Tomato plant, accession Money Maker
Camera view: tilt-top (135 deg); turntable rotation: 30 degrees
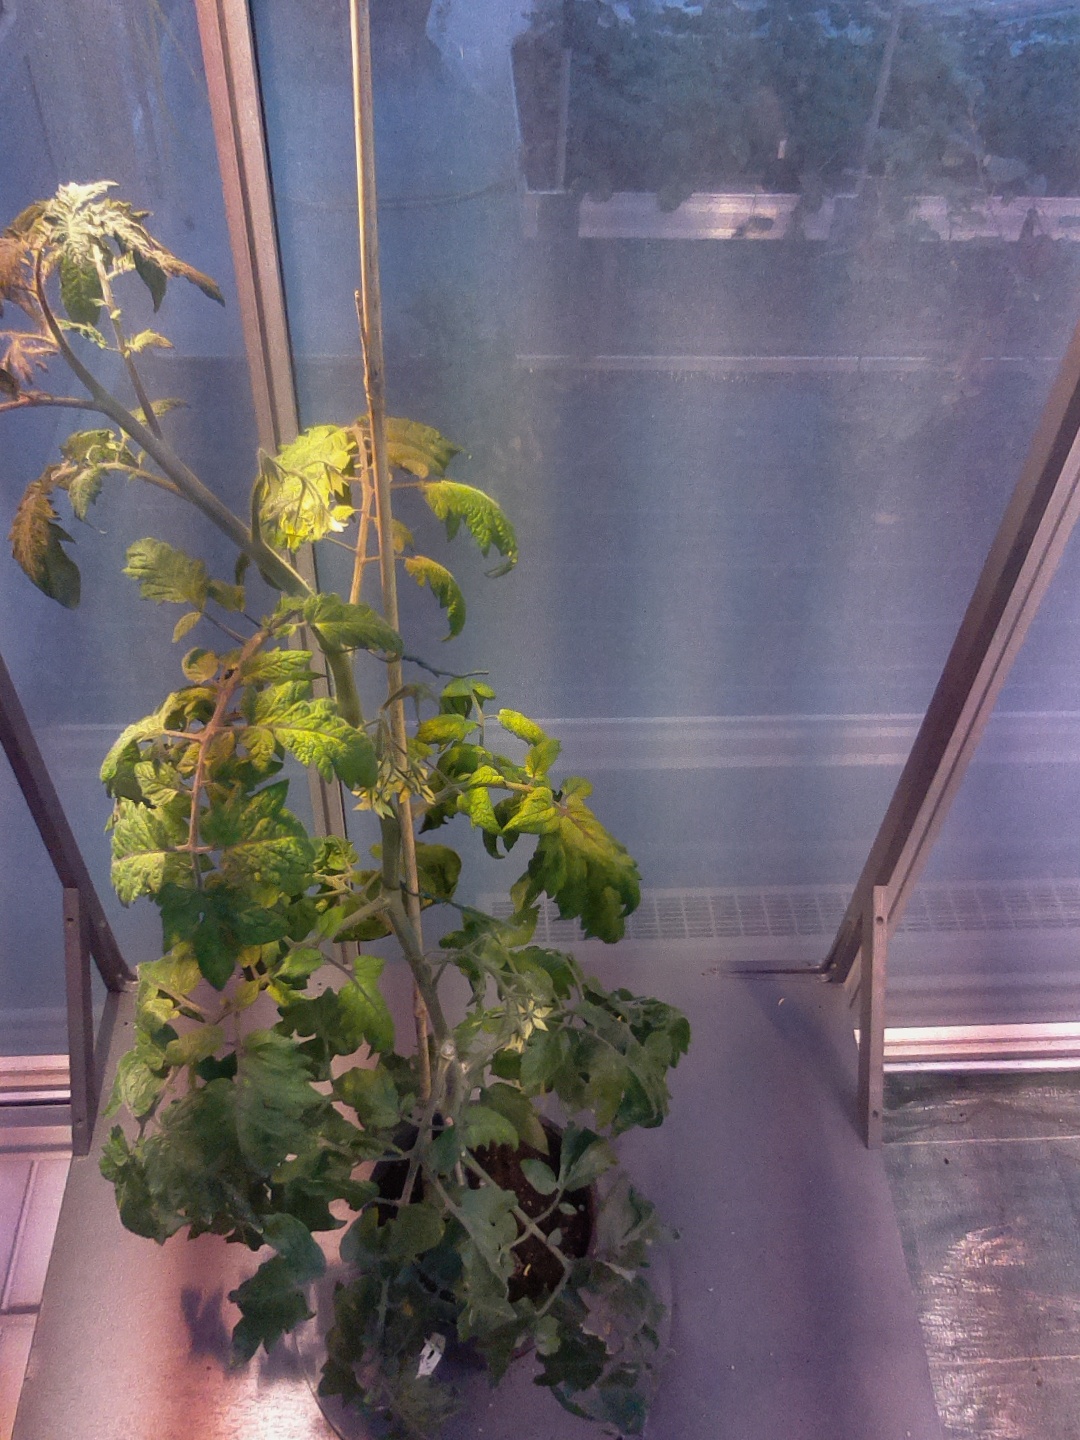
BBCH growth stage 70: Fruits at the main stem or branches visibles